Guto Nyth Brân

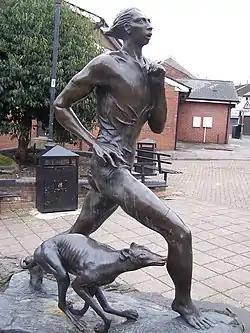
Guto Nyth Bran statue, Oxford Street, Mountain Ash, Wales

Guto was born in Llwyncelyn, a small village found today in the community of Porth. It was said that his talent first came to prominence as he was helping his father herd sheep when he managed to chase and catch a wild hare. Once locals heard of this there were new rumours every day of him catching hares, foxes and birds. One such legend has him running from his home to the local town of Pontypridd and back, a total distance of some , before his mother's kettle had boiled. Another tale is that he could blow out a candle and be in bed before the light faded. His talent was noticed by a local shopkeeper, Siân o'r Siop (Siân from the Shop), and she became his trainer and manager.